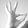
ASL letter: F